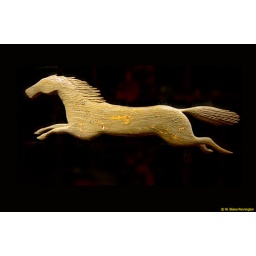
Artifact/folkart horse in the window at Clydes Willow Creek Farm.